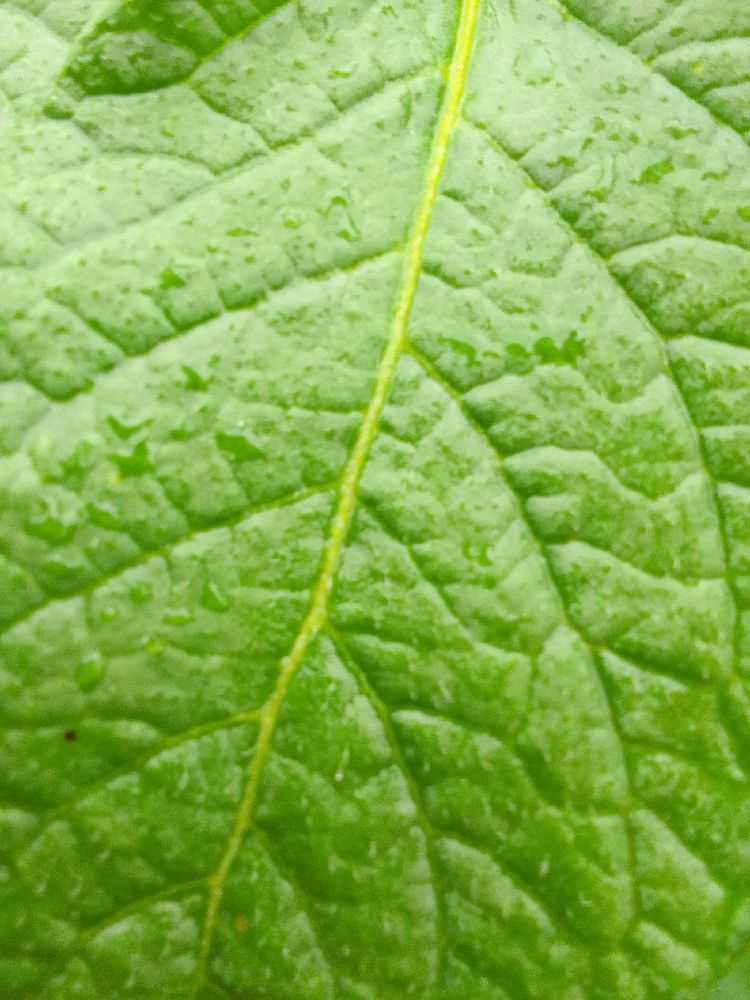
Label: Healthy